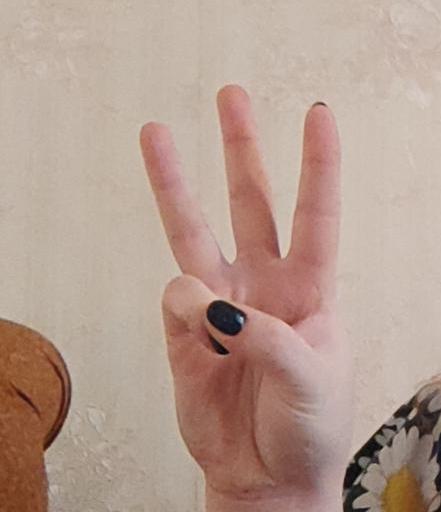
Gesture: three